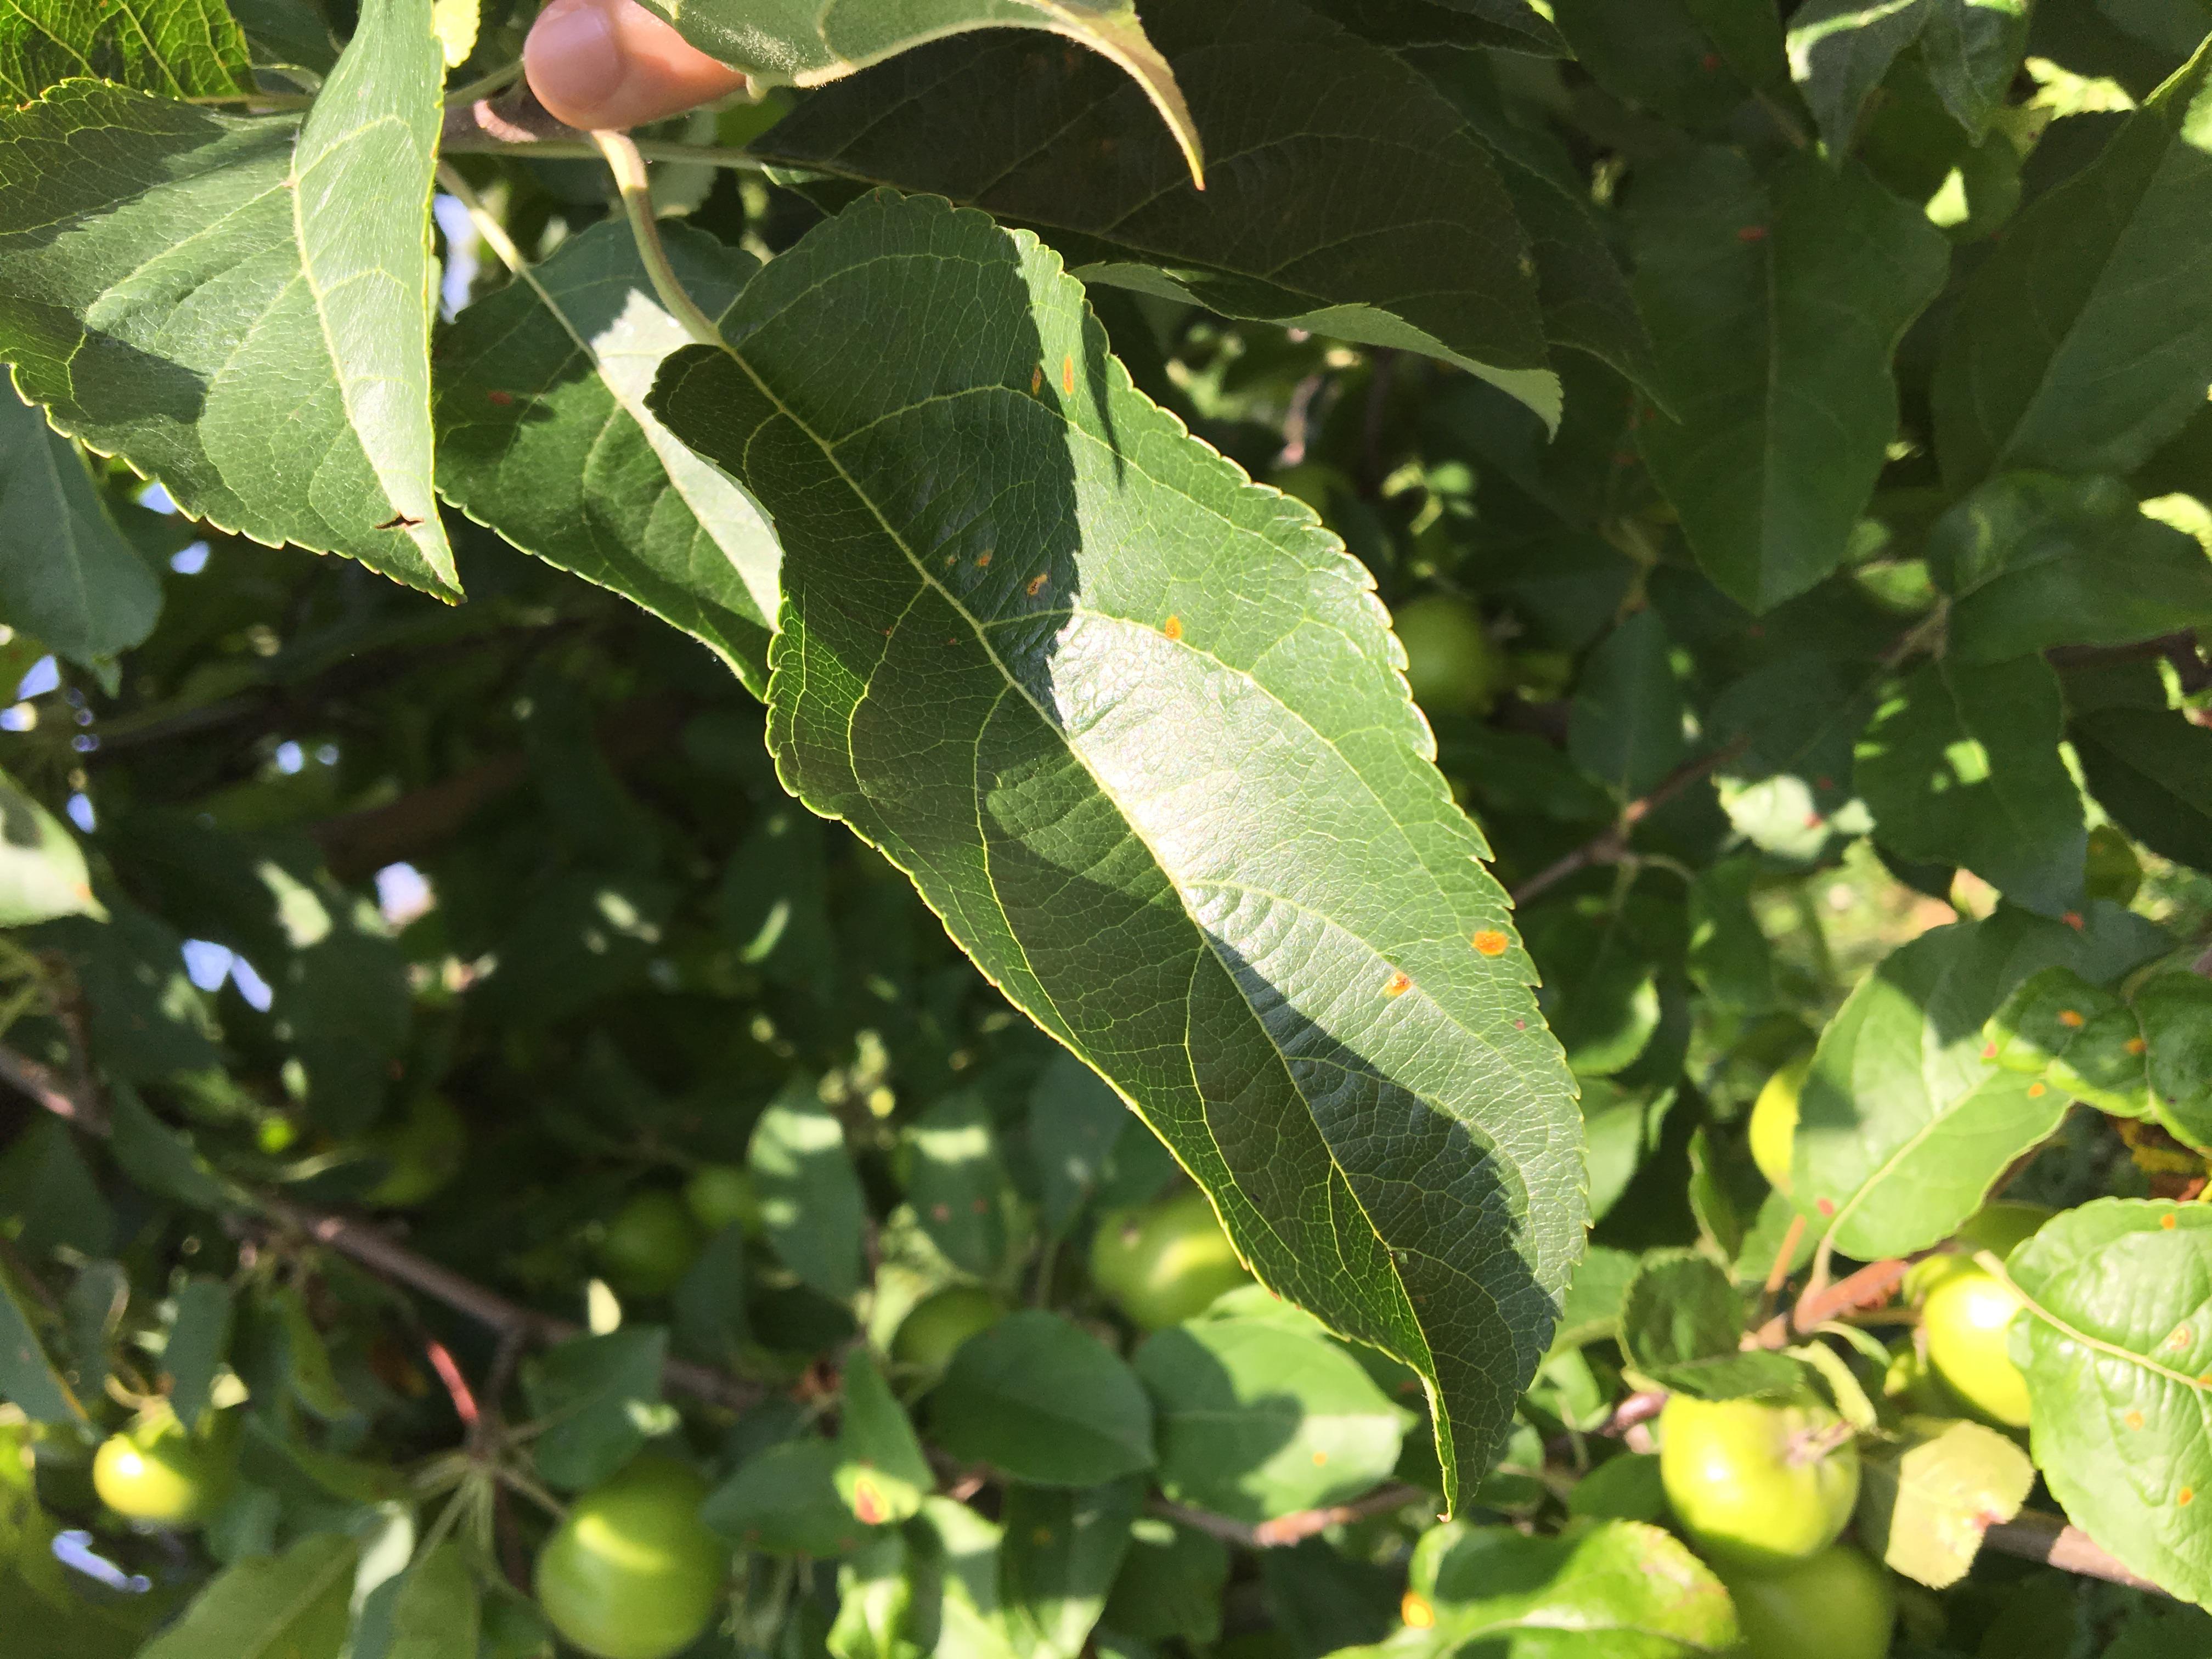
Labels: rust